Nishiusuki District, Miyazaki

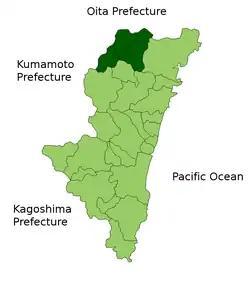
Nishiusuki District in Miyazaki Prefecture

As of October 2020, the district has an estimated population of 18,749 and the density of 27.29 persons per km. The total area is 686.94 km.